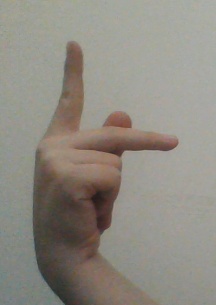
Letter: dha